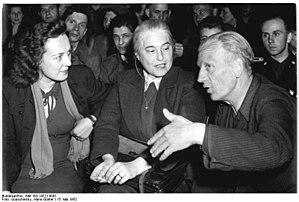
Transit est un roman d'Anna Seghers, écrit en 1941 et 1942 à Mexico durant l'exil. Il paraît en anglais et espagnol en 1944. La version originale en allemand paraît pour la première fois en 1947 dans la Berliner Zeitung, et la première édition allemande en 1948.